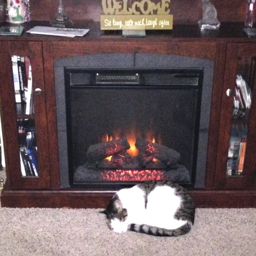
my sons cat relaxing by the fireplace .